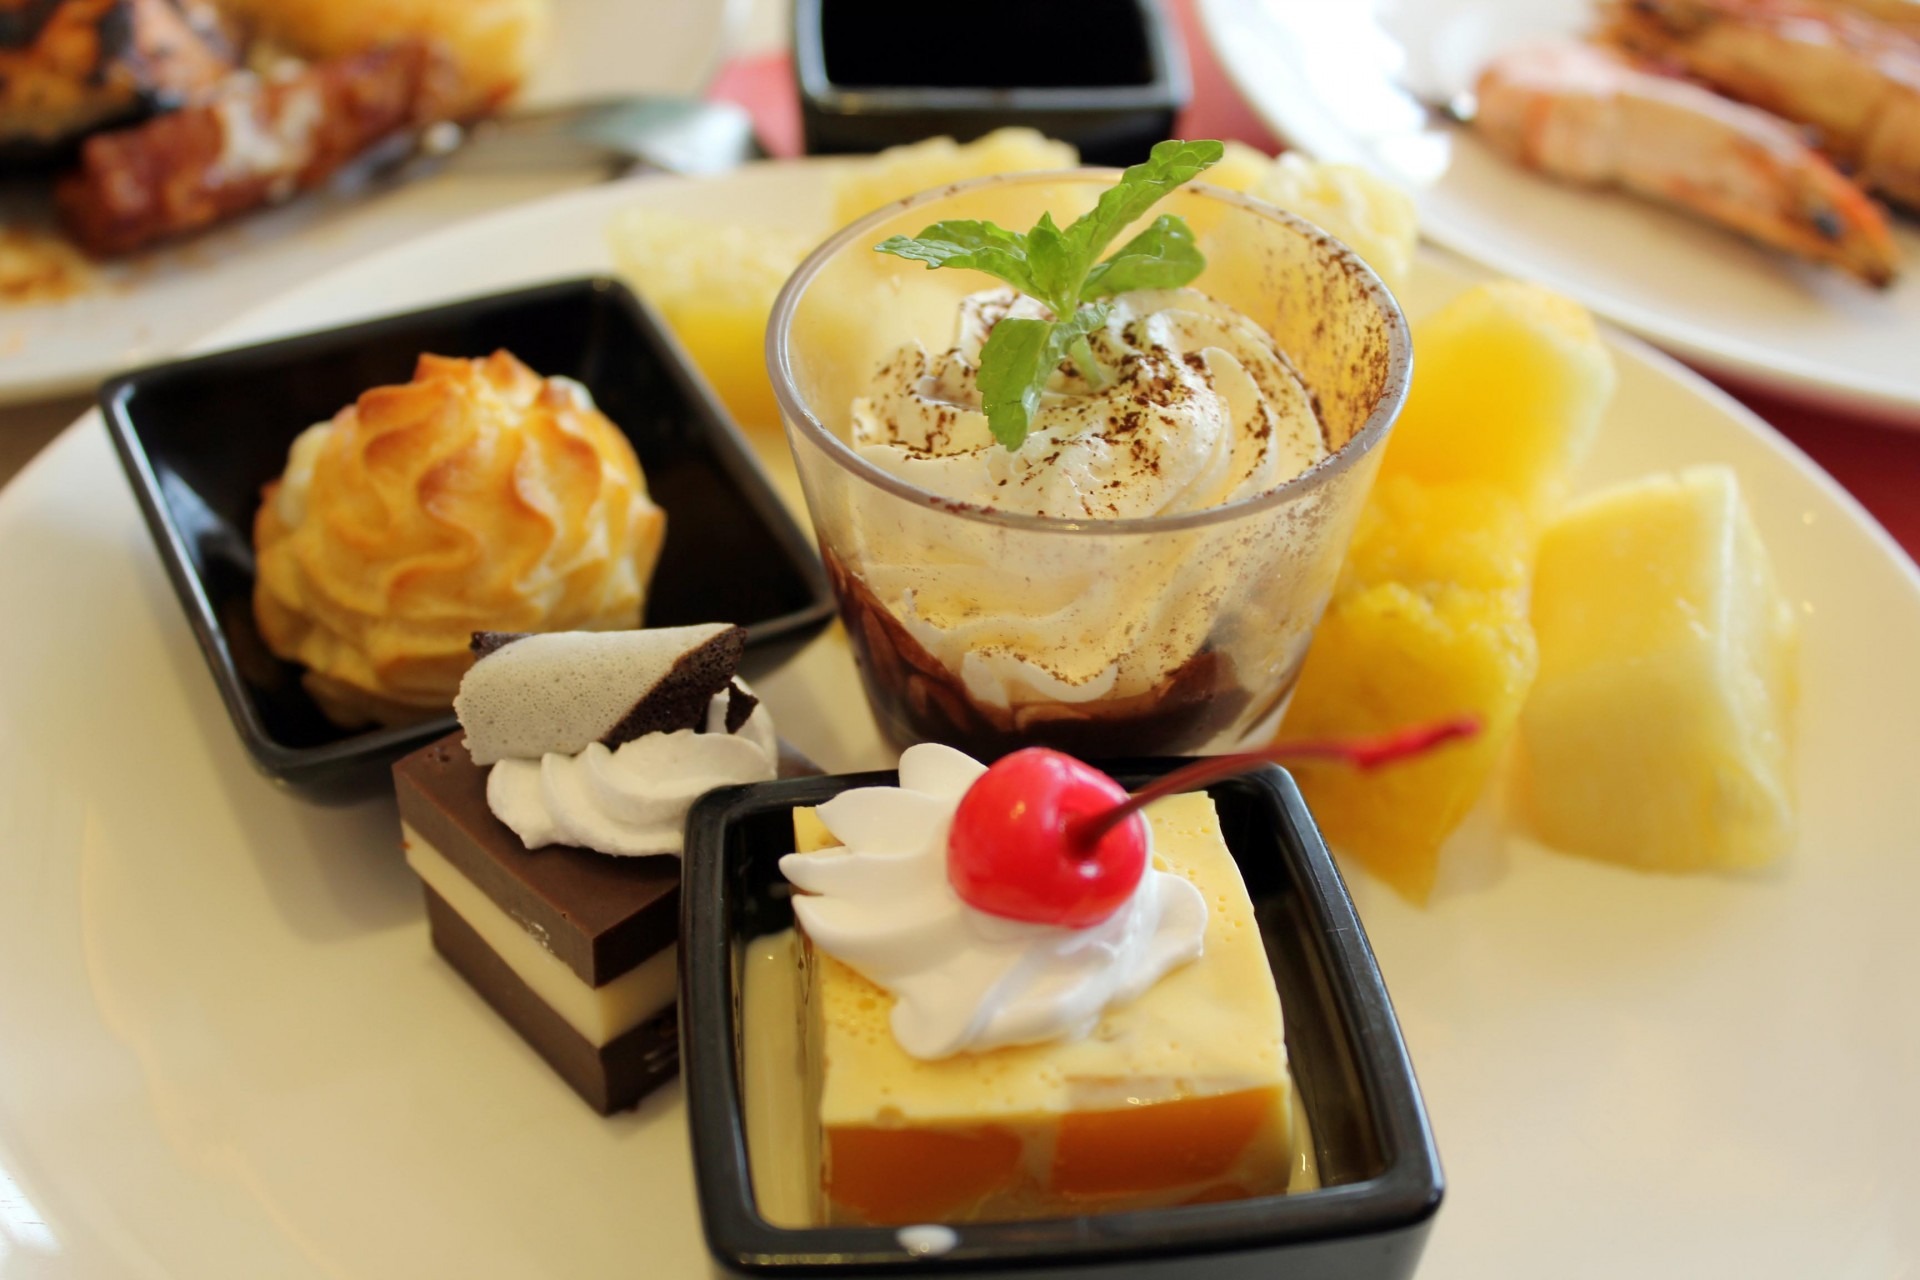
sweet, restaurant, dish, meal, food, produce, breakfast, dessert, lunch, cuisine, asian food, yummy, brunch, cakes, chocolates, wafer, hors d oeuvre